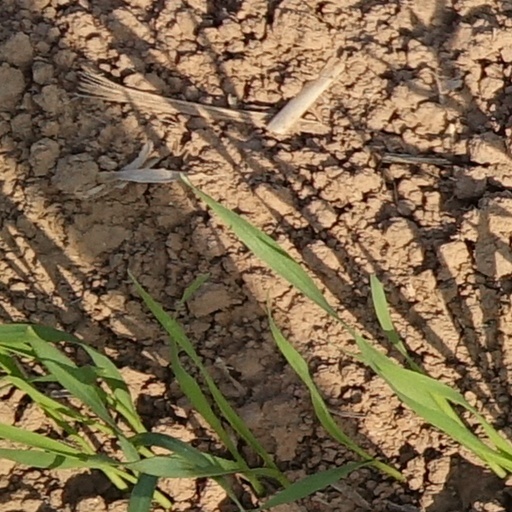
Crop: wheat